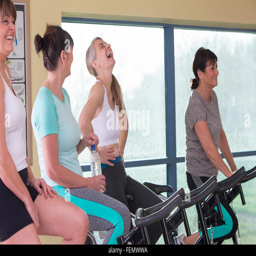
a group of senior women enjoying themselves on spinning bikes at the gym